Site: brandenburg
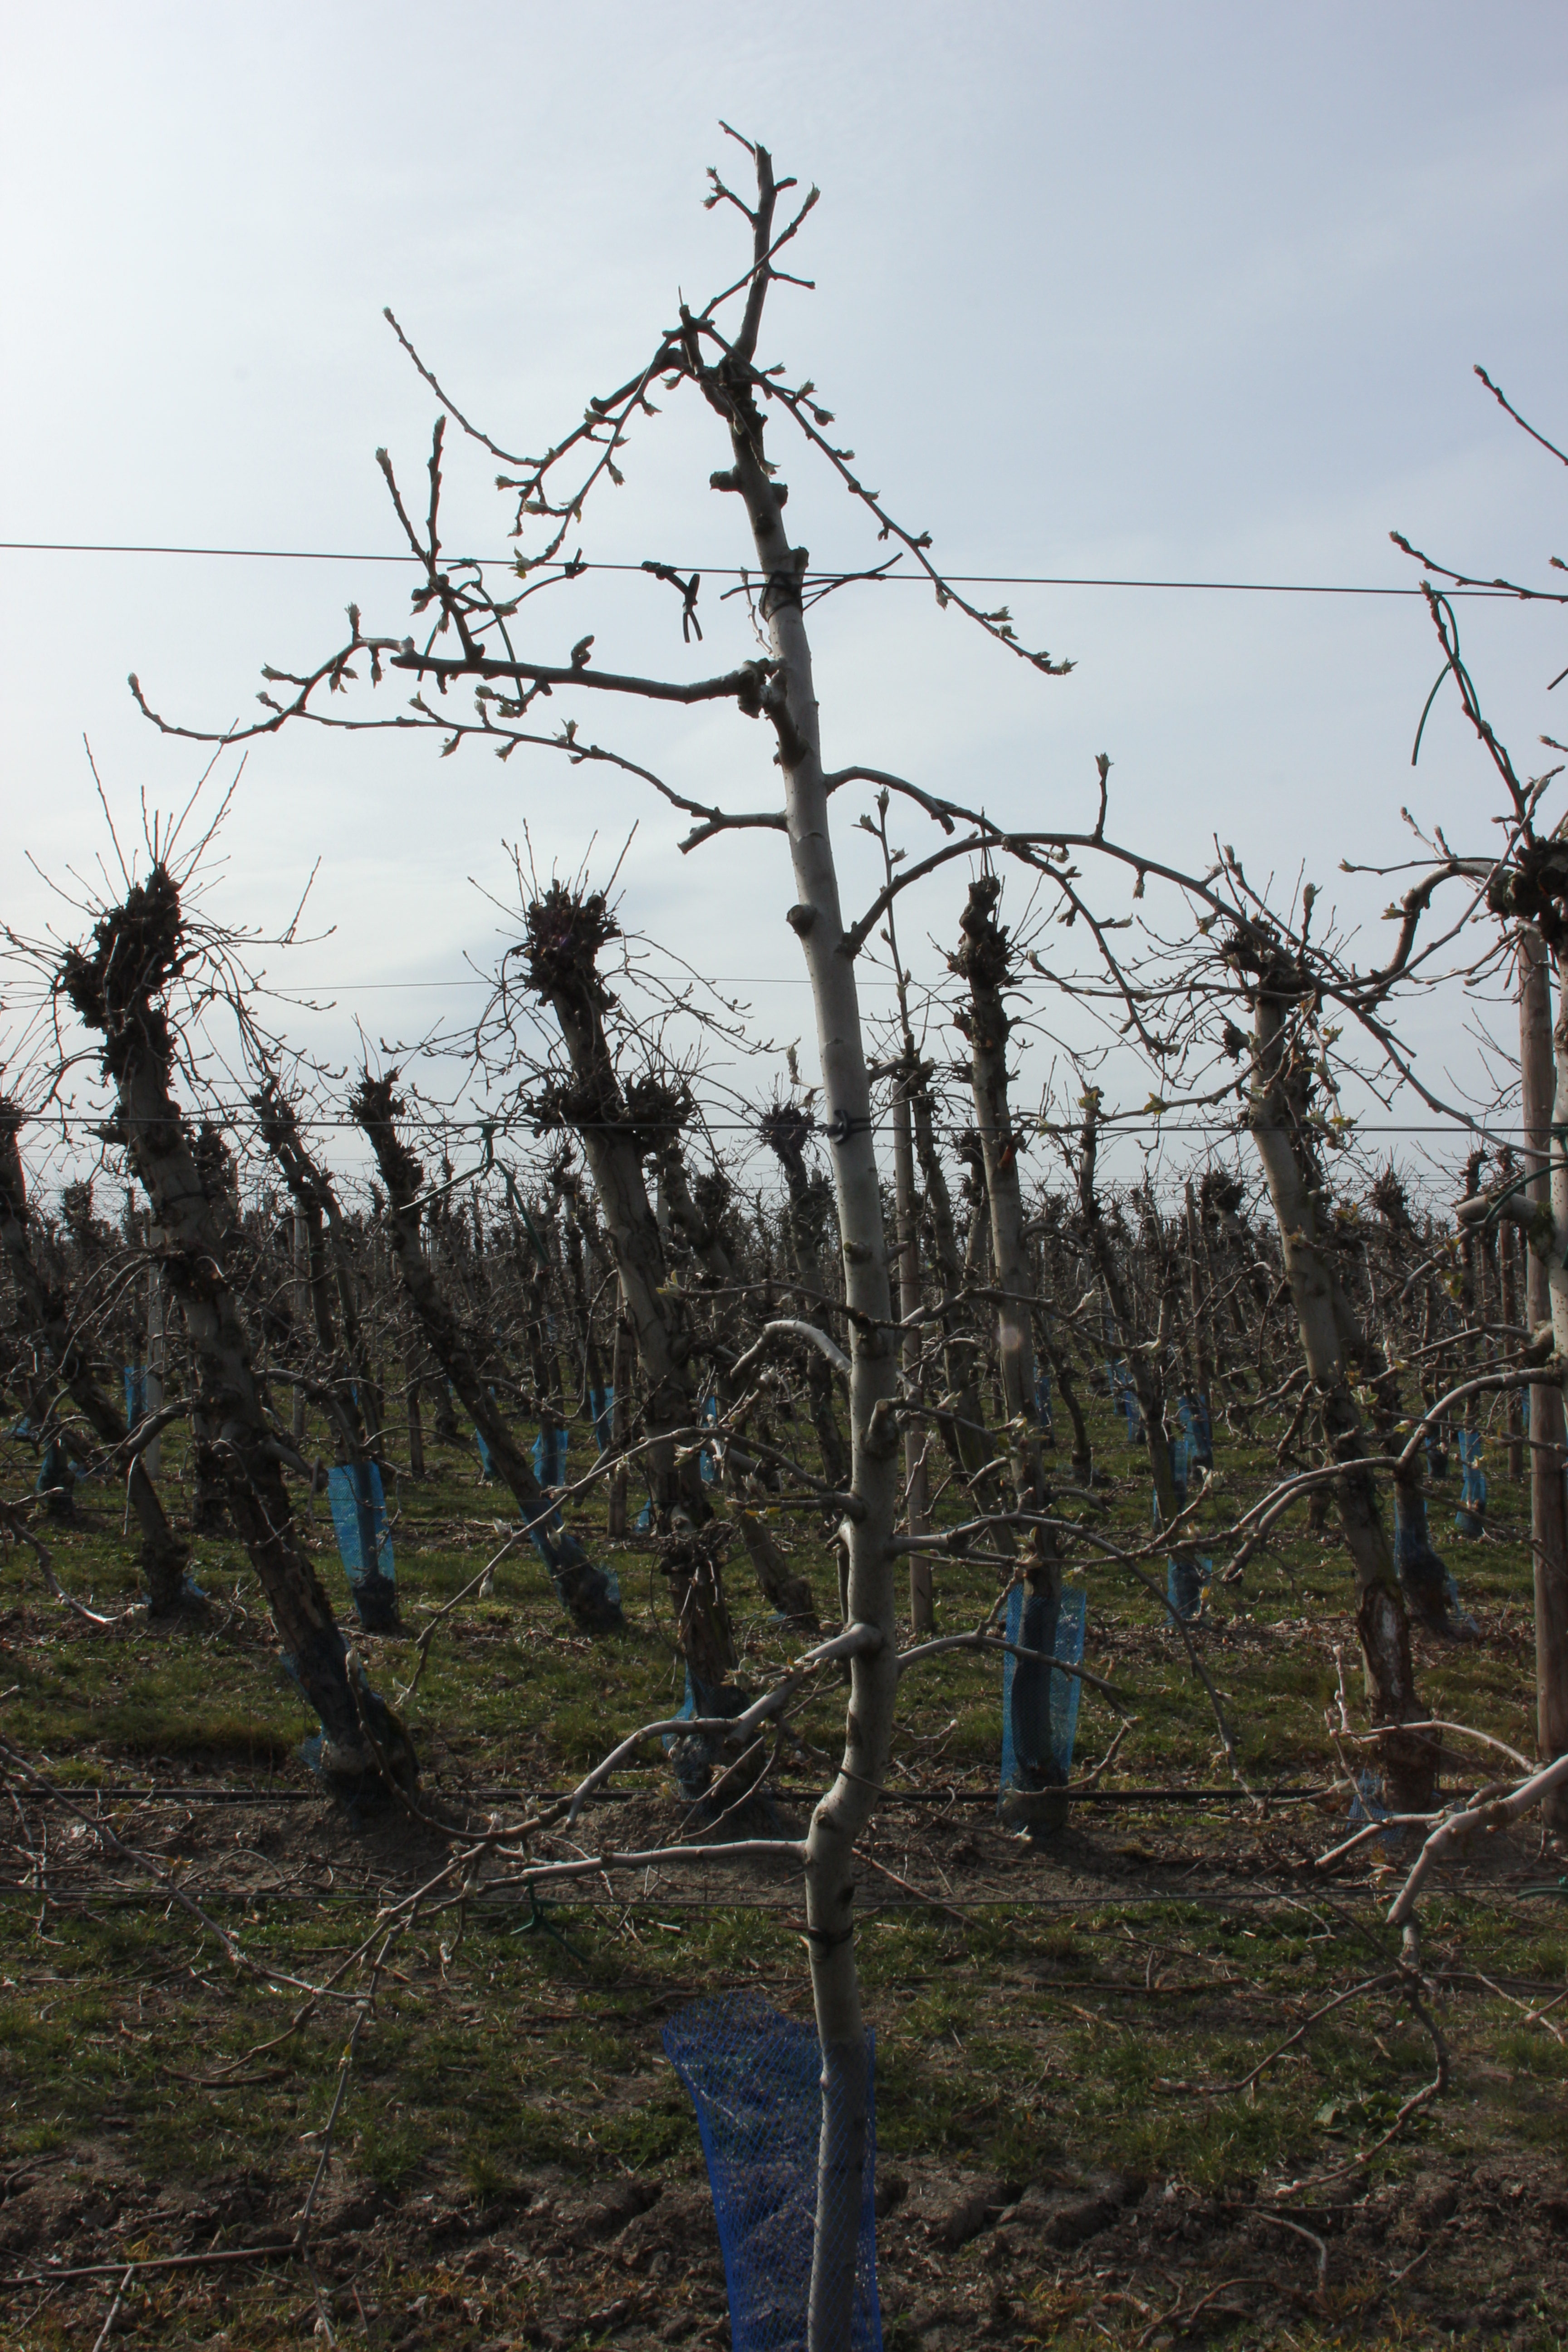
Growth stage (BBCH 54): Inflorescence emergence